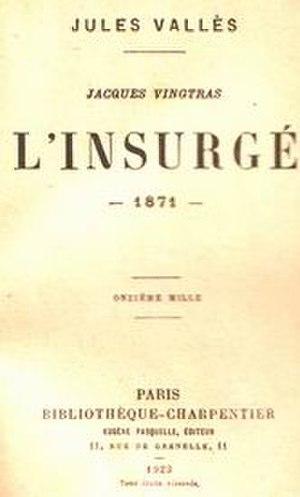
Jules Vallès, né au Puy-en-Velay en Haute-Loire, le 11 juin 1832 et mort dans le 5ᵉ arrondissement de Paris le 14 février 1885, est un journaliste, écrivain et homme politique français d'extrême gauche.